Obesity-associated morbidity

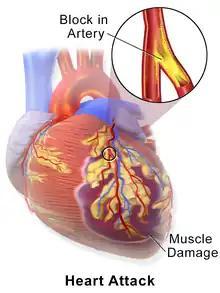
Heart attack (myocardial infarction)

Body weight is not considered to be an independently predictive risk factor for cardiovascular disease by current (as of 2014) risk assessment tools. Mortality from cardiovascular disease has decreased despite increases in obesity, and at least one clinical trial was stopped early because the weight loss intervention being tested did not reduce cardiovascular disease.